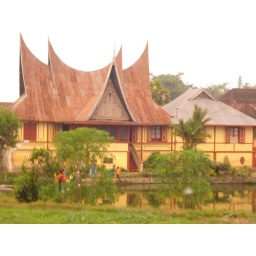
look at the field around the house